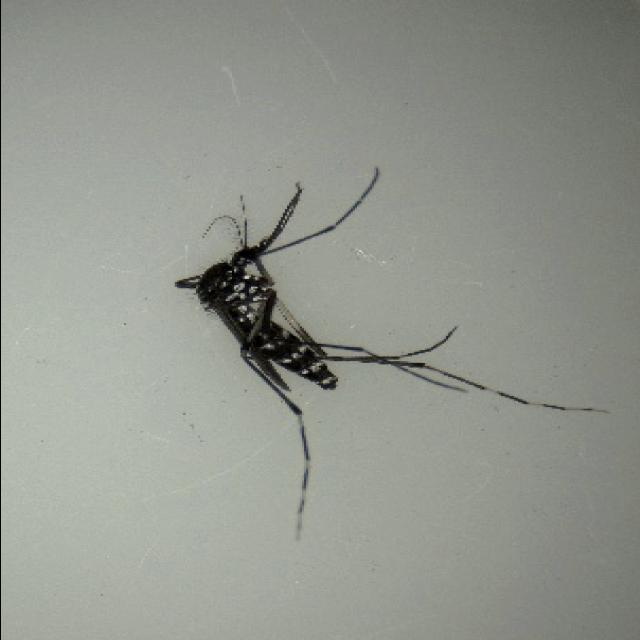
Species: aedes_albopictus